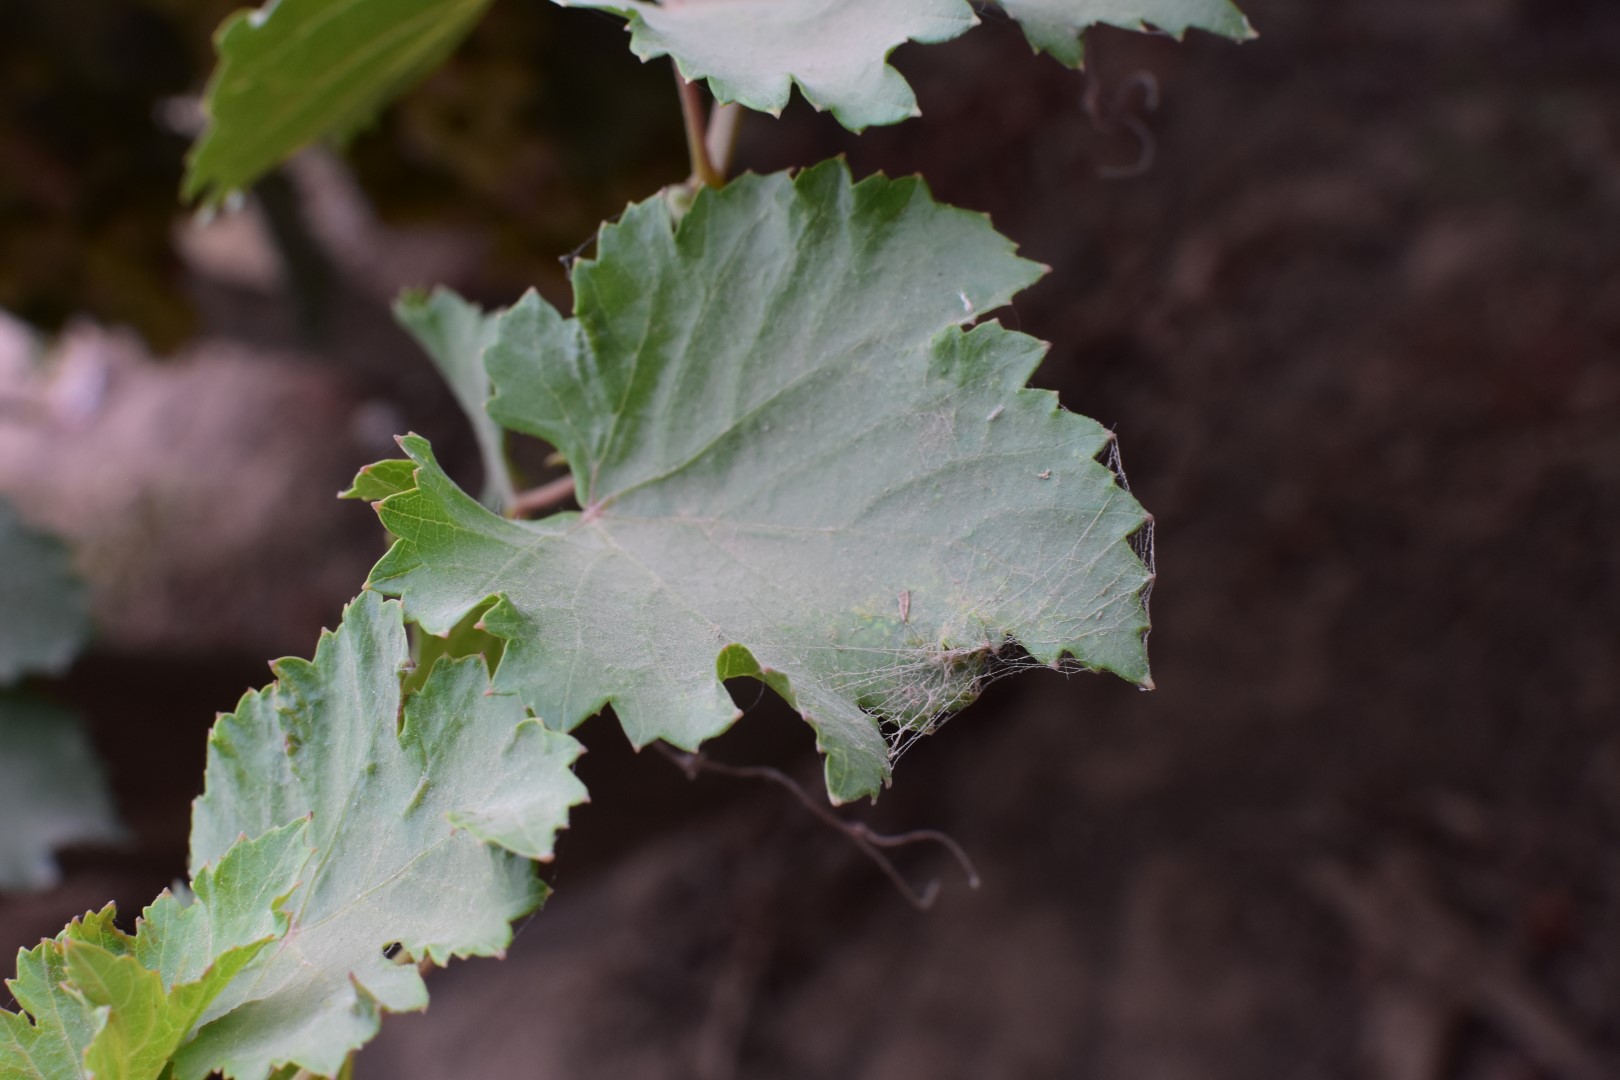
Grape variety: Kamali